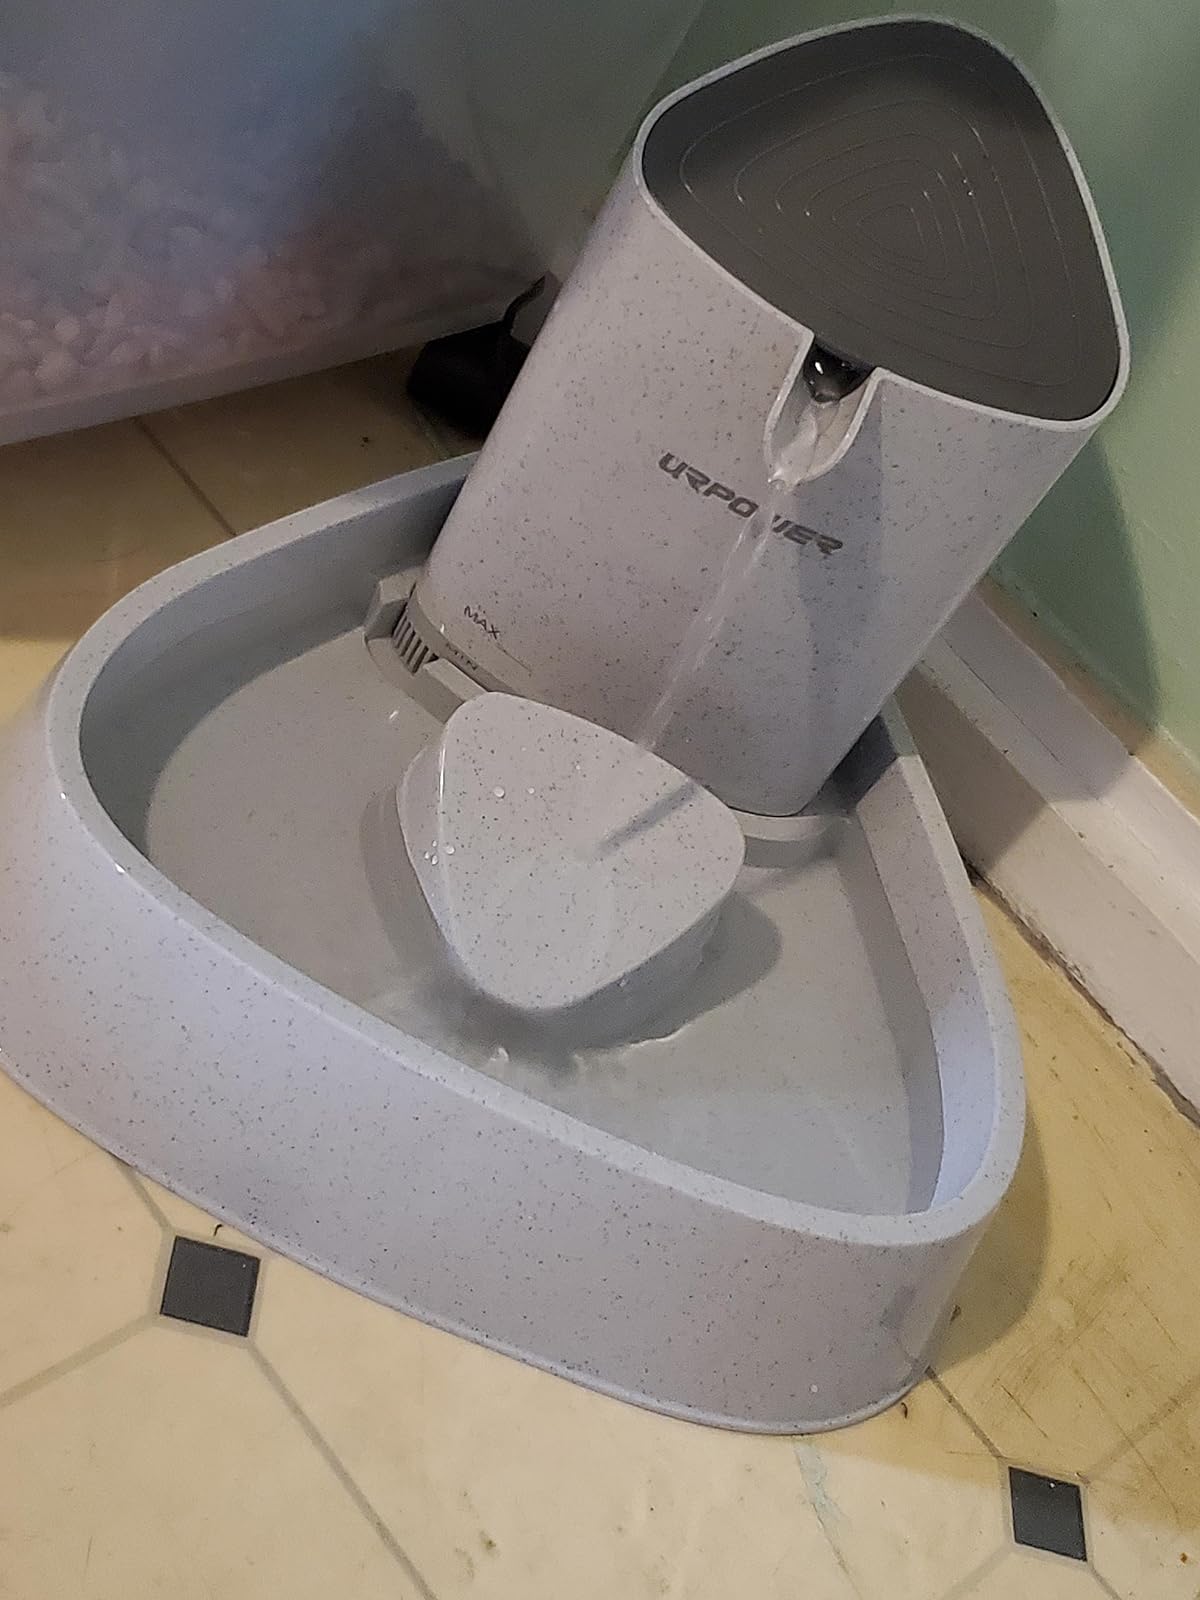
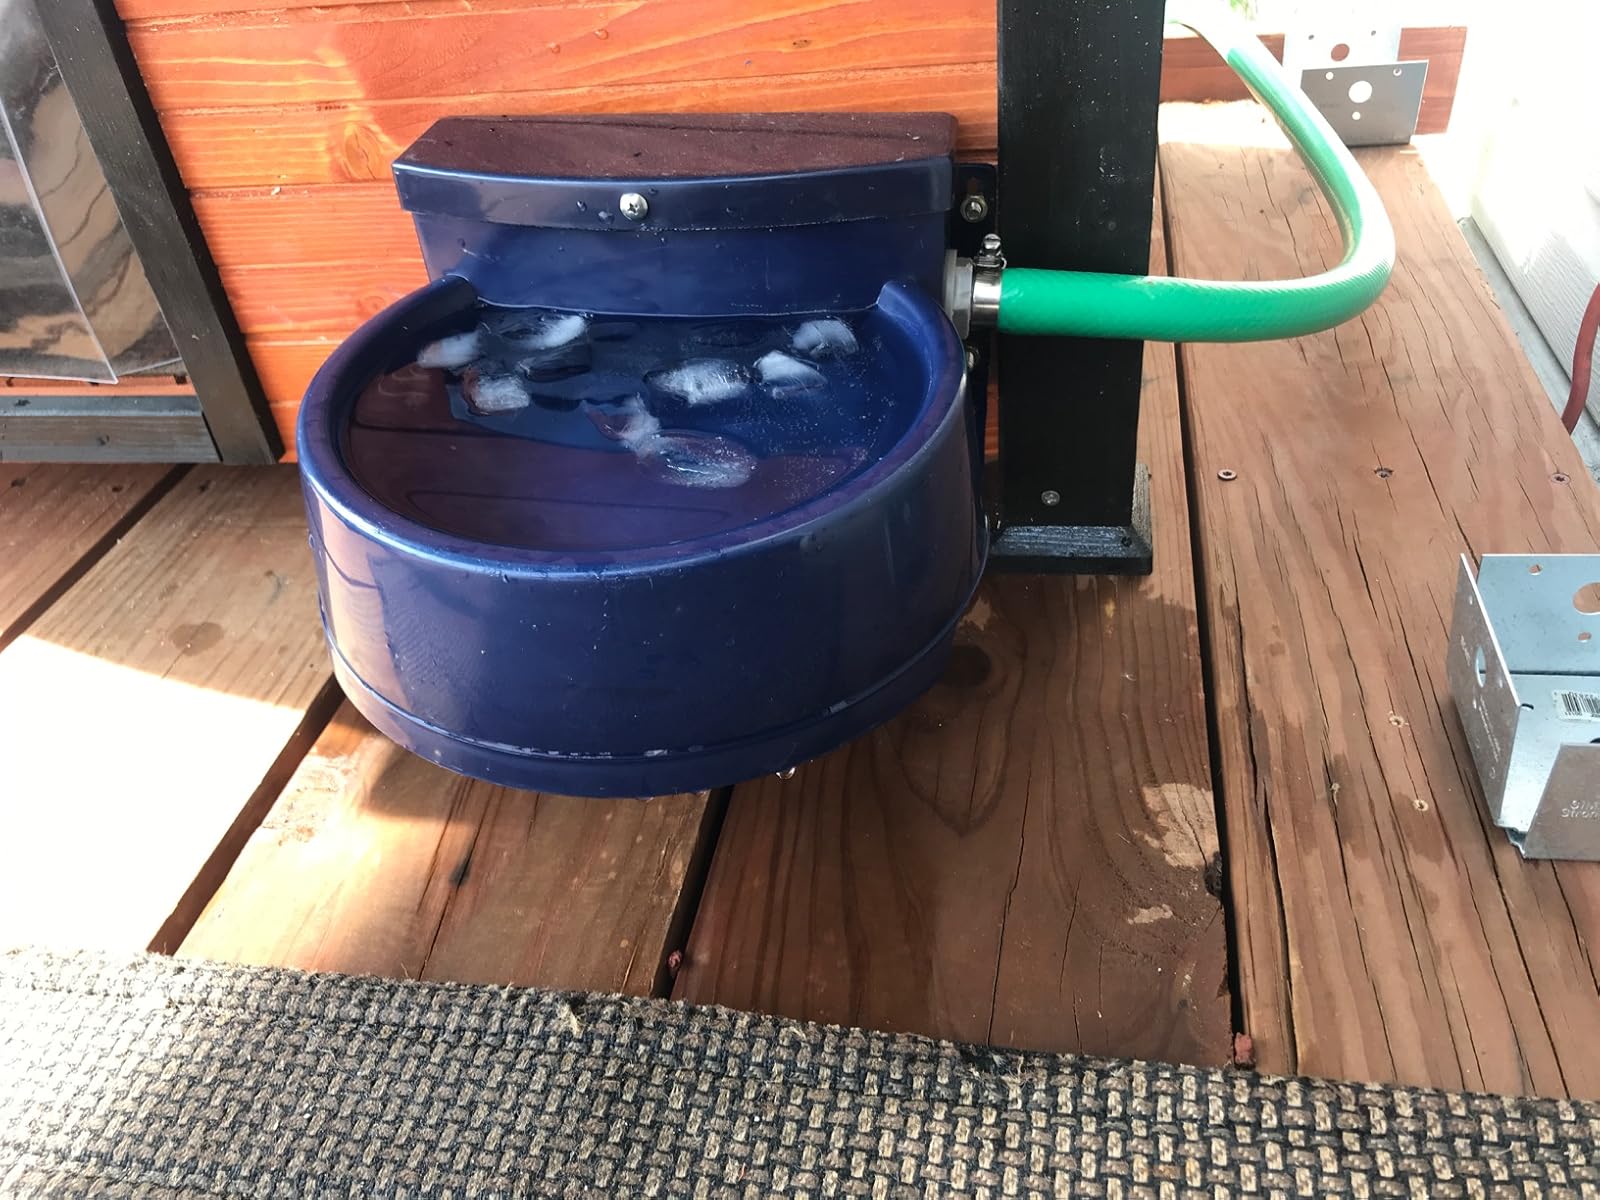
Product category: items_bowl
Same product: no